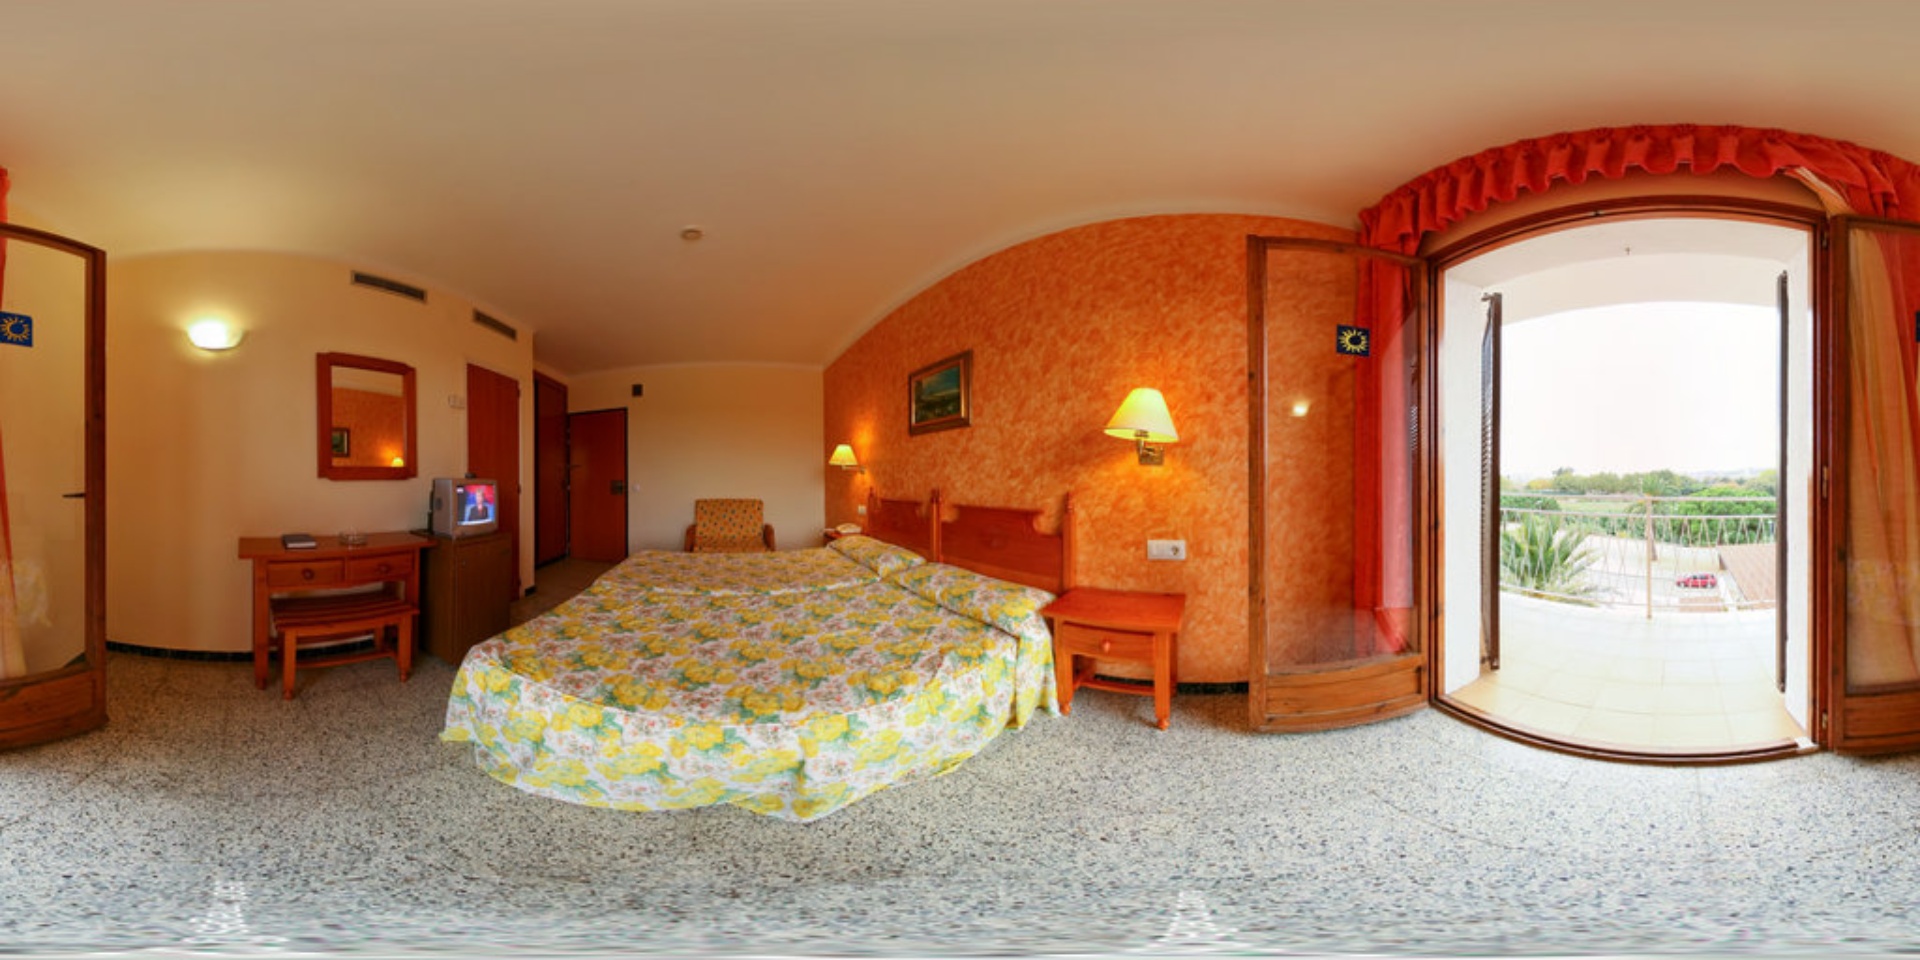
Referred object: TV opposite the bed

Referred object: turn left to find the bed

Referred object: the nightstand to the right of the bed